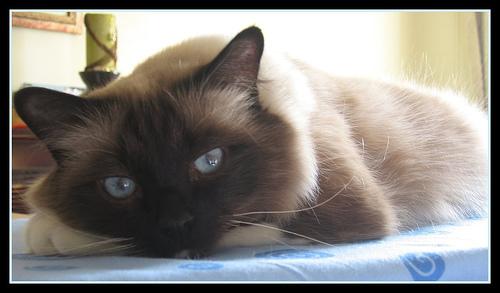
Breed: Birman